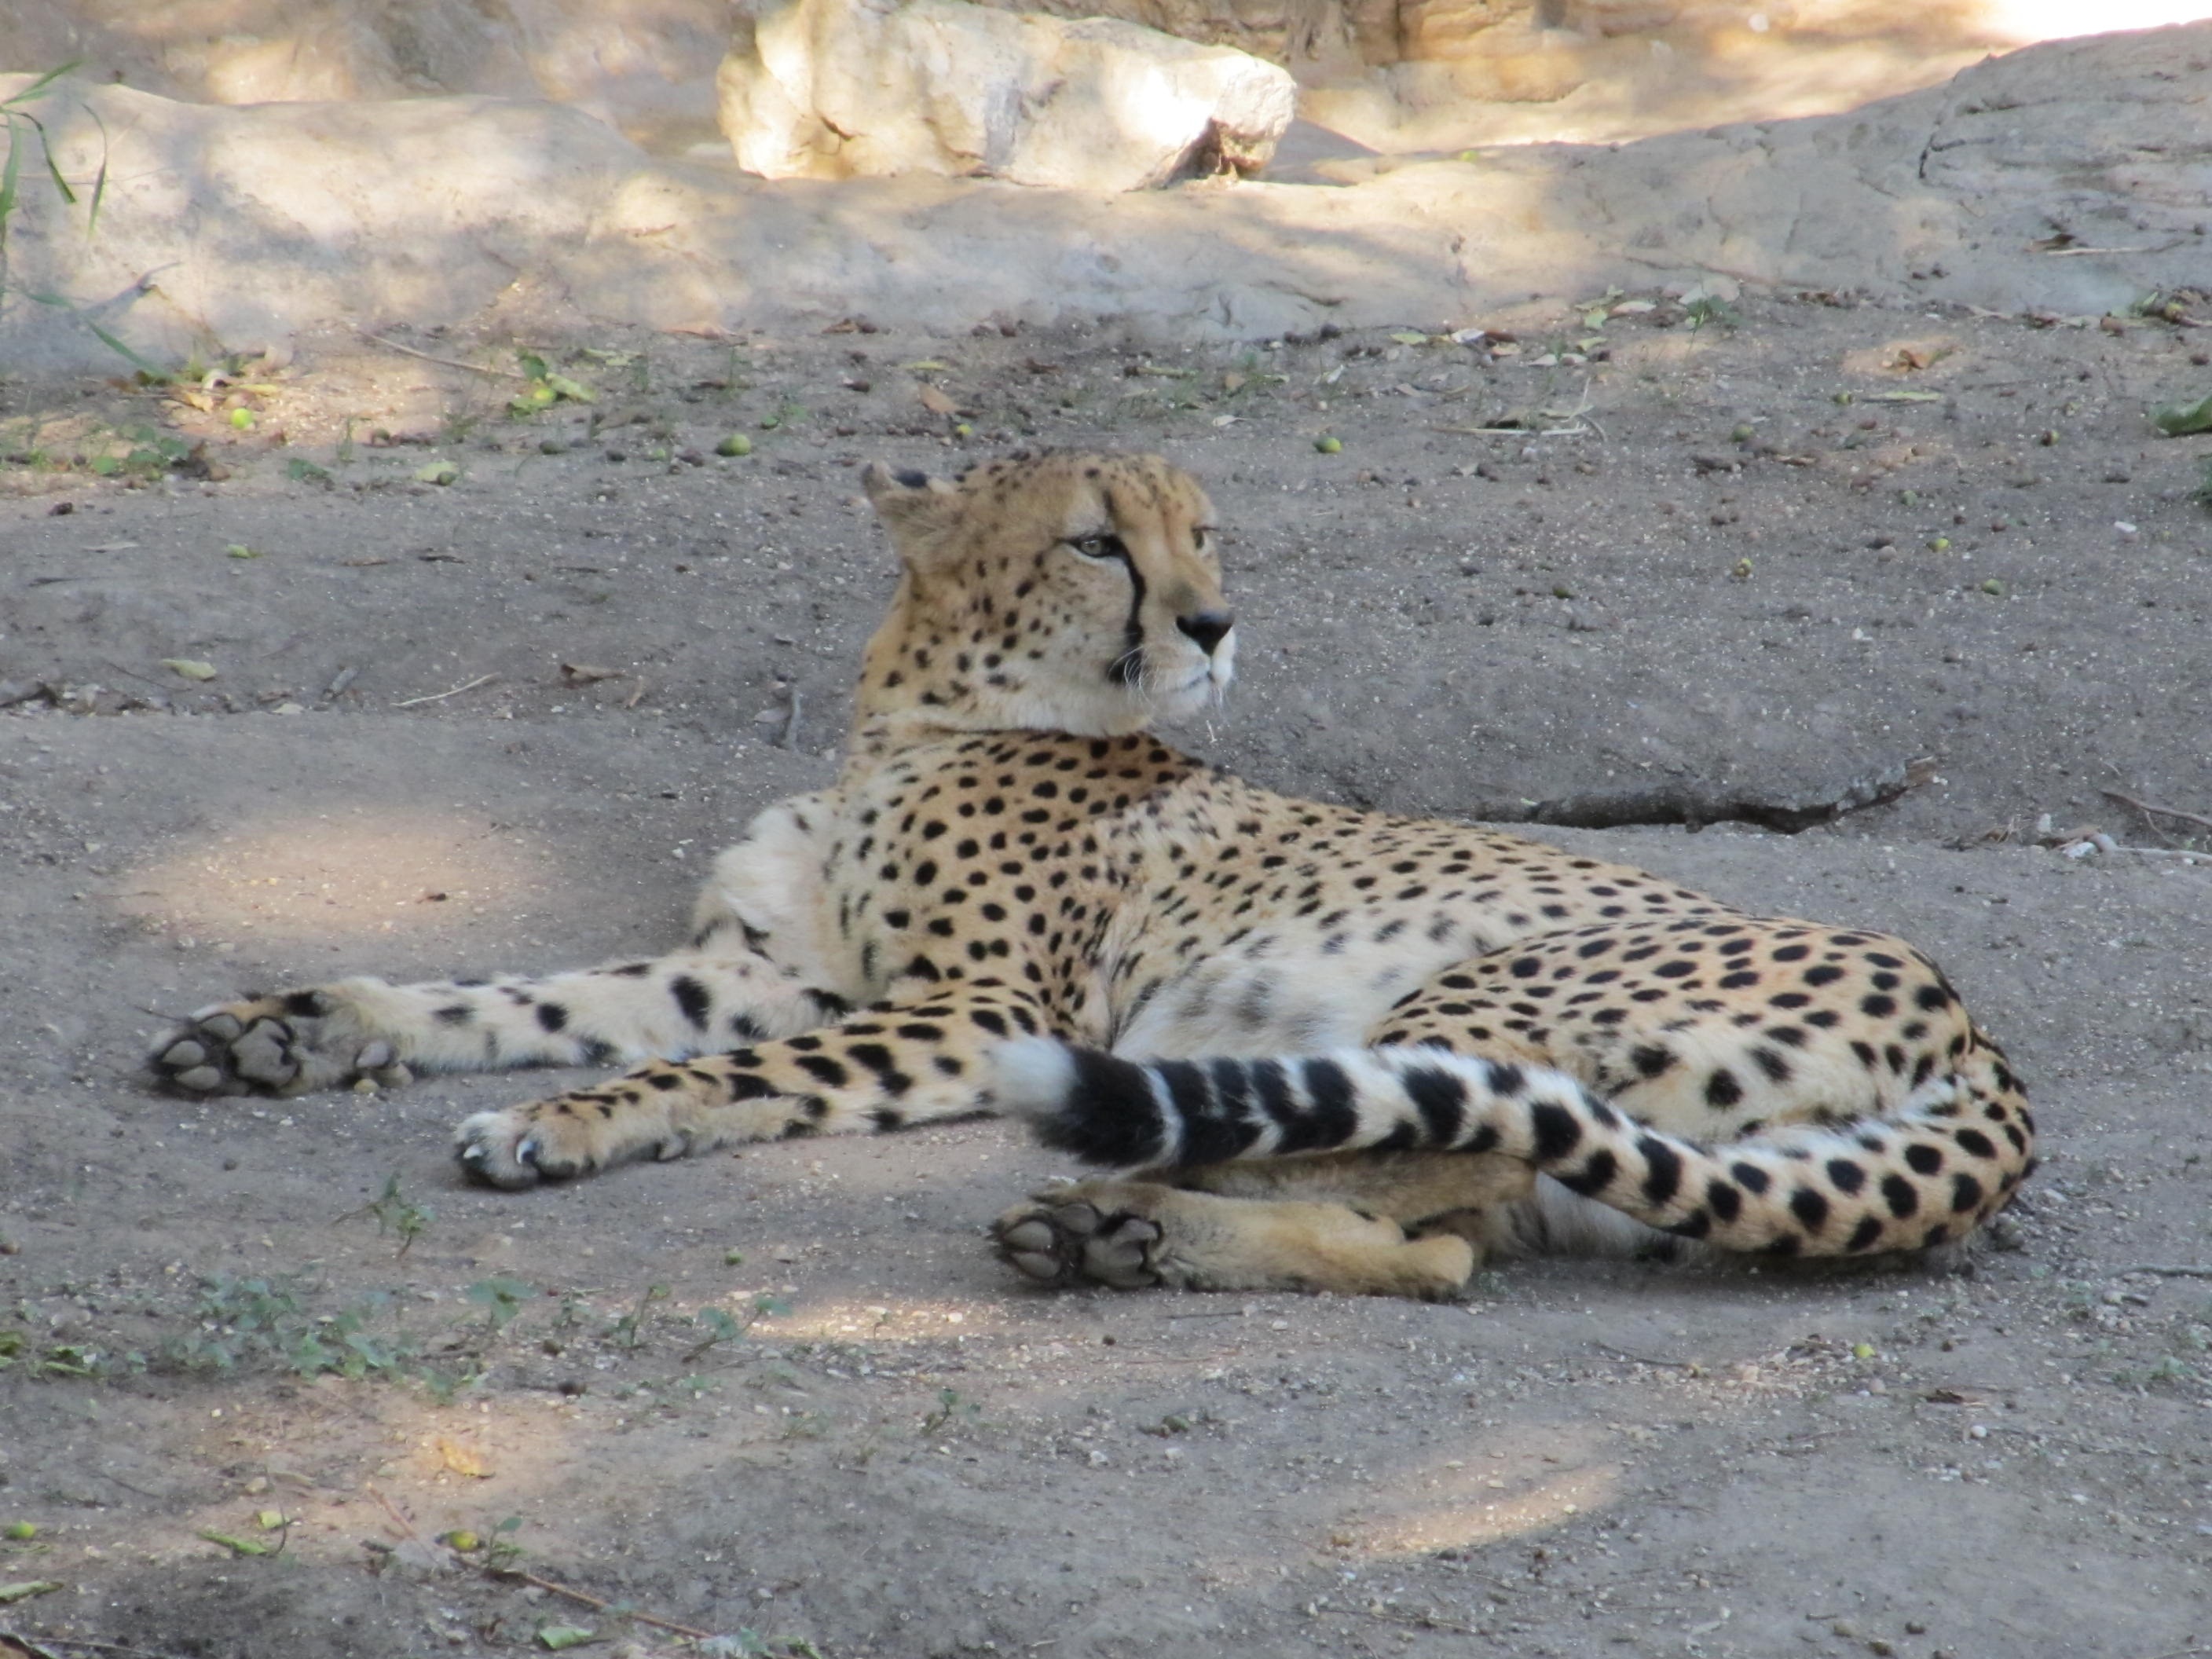
wildlife, zoo, cat, mammal, speed, fauna, big cat, cheetah, head turned, wild animal, solitary, endangered, vertebrate, carnivore, safari, carnivorous, purr, acinonyx jubatus, small to medium sized cats, cat like mammal, spotted coat, cannot roar, open plains, san antonio zoo, cheetah resting on ground, fastest land animal